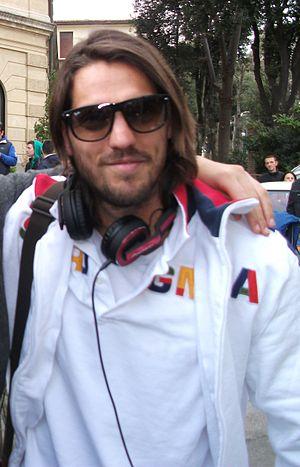
Joaquín Oscar Larrivey est un footballeur argentin, évoluant au poste d'attaquant au Cerro Porteño, dans le championnat paraguayen.